The Erection of Toribio Bardelli

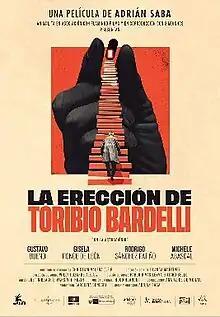
Theatrical release poster

The Erection of Toribio Bardelli is a 2023 black tragicomedy film written and directed by Adrián Saba. An international co-production between Peru and Brazil, the film stars Gustavo Bueno, with Gisela Ponce de León, Rodrigo Sánchez Patiño, Michele Abascal and Lucélia Santos. The film was selected as the Peruvian entry for the Best International Feature Film at the 96th Academy Awards, but it was not nominated